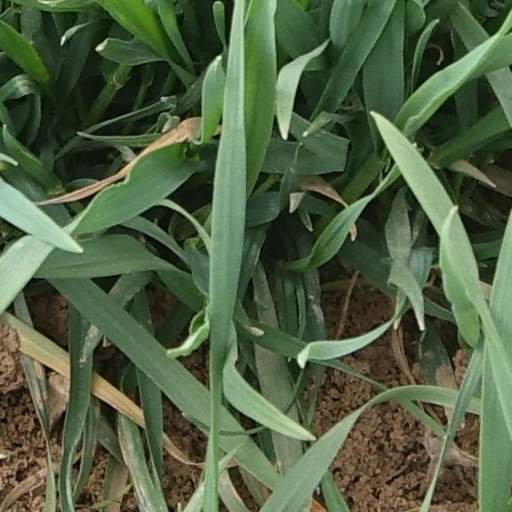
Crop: wheat